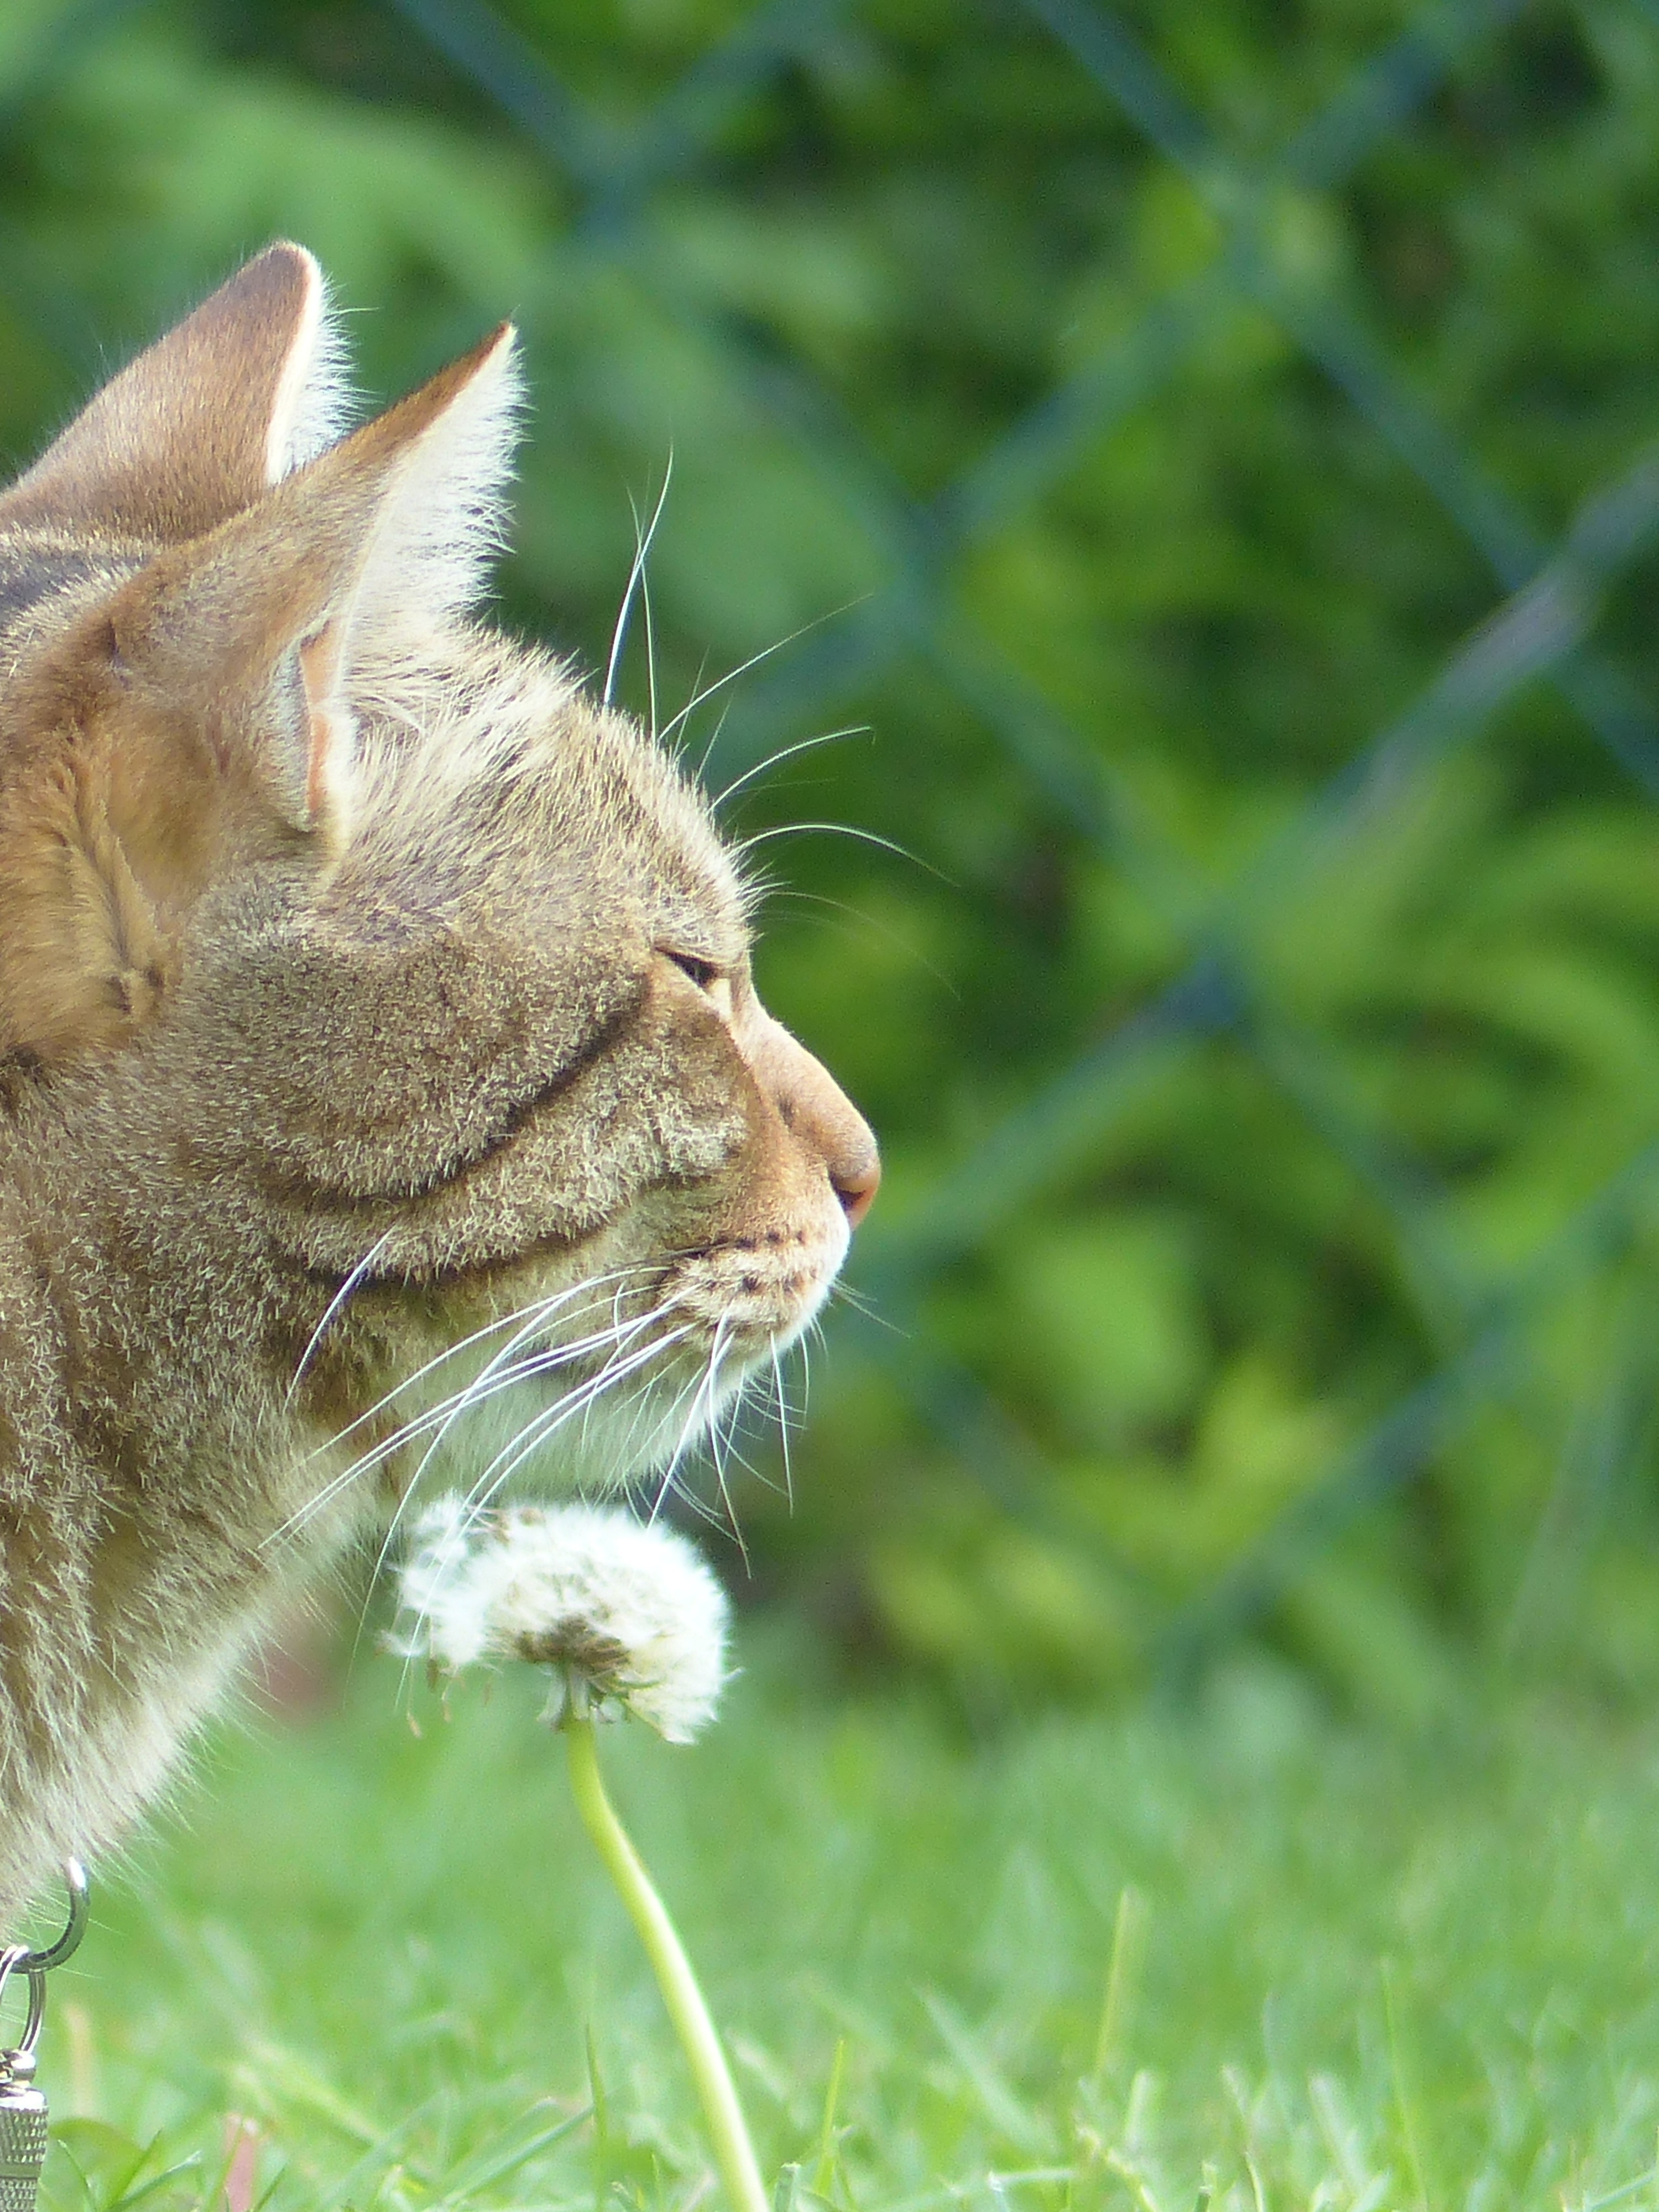
grass, dandelion, prairie, animal, wildlife, pet, cat, mammal, fauna, close up, whiskers, vertebrate, tiger cat, tabby cat, wild cat, small to medium sized cats, cat like mammal, rusty spotted cat